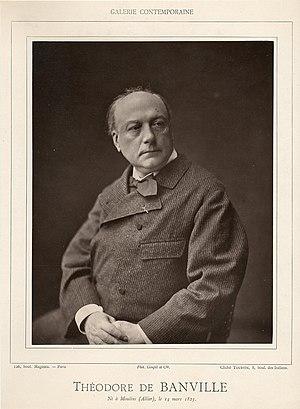
Portrait photographique de Théodore de Banville, poète français (1823-1891). Photographe Goupil [et] C°. Ce portrait a été publié dans la revue illustrée Galerie contemporaine, littéraire, artistique qui faisait partie d'une série publiée par Goupil &amp